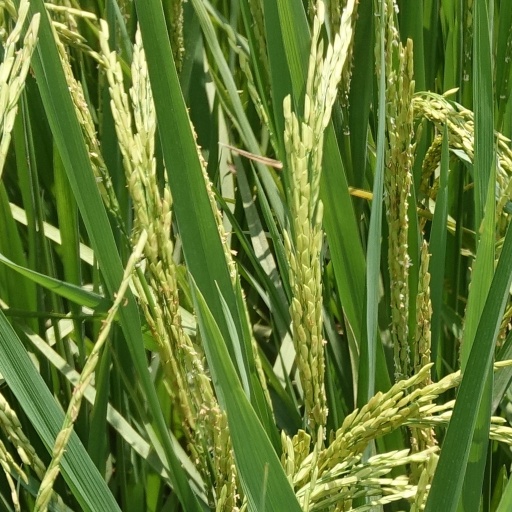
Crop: rice